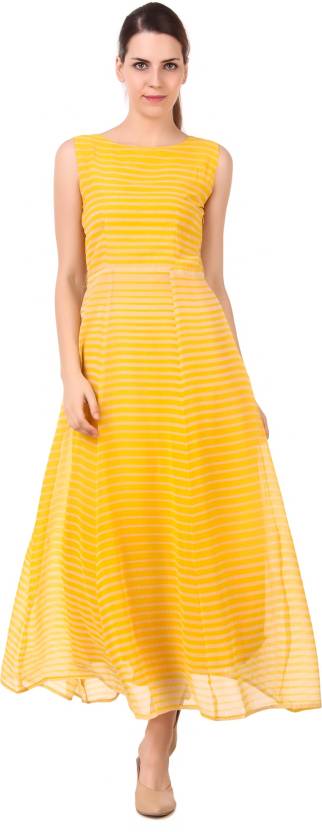
Product: Women Fit and Flare Yellow Dress
Price: ₹359
Colors: Yellow
Other details: Ready To Wear